Blankenstein Castle

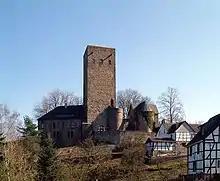
Blankenstein Castle

Blankenstein Castle is a castle located on the south side of the river Ruhr in Hattingen, North Rhine-Westphalia, Germany.